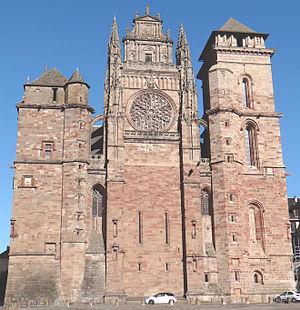
Rodez - Cathédrale Notre-Dame - Façade
Les harmonisation et accompagnement du chant grégorien sont quelques manières de l'exécution du chant grégorien, ou historiquement du plain-chant aussi, mais celles qui étaient toujours discutées ou opposées, en comparaison de l'unisson.
Le faux-bourdon ou chant sur le livre désigne un procédé d'improvisation consistant en l'adjonction de deux voix, à l'origine parallèles à une mélodie préexistante, souvent de plain-chant. De nos jours, certains musicologues considèrent qu'il reste une forme de plain-chant, en dépit de sa nature différente du plain-chant monodique ou à l'unisson. C'est en effet une forme ancienne d'harmonisation du plain-chant : cette pratique a ainsi donné naissance à un genre musical spécifique.